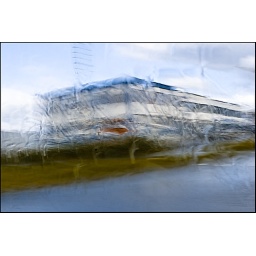
Reykjavik in storm and rain through my car window while driving....